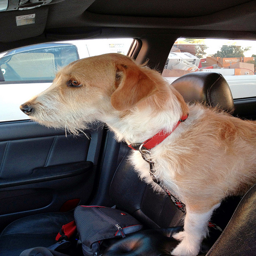
A small brown and white dog sitting inside of a car.
A dog in the car standing on the center console looking out the window.
A dog is standing on a center console awaiting his master.
The dog is standing between the seats of a car.
A tan and white dog wearing a red collar in a car.